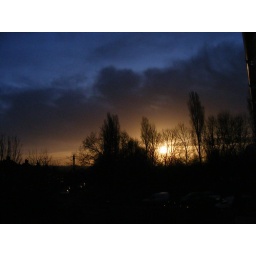
Sunrise out my bedroom window at around 6AM.